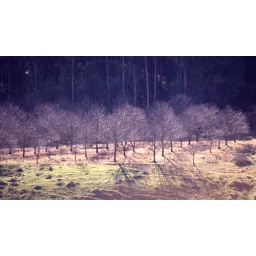
an orchard of bare trees near Myrtleford. NE Victoria.